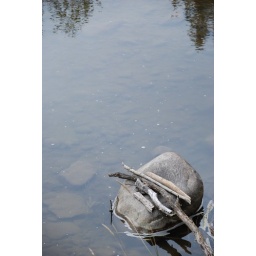
rock in water